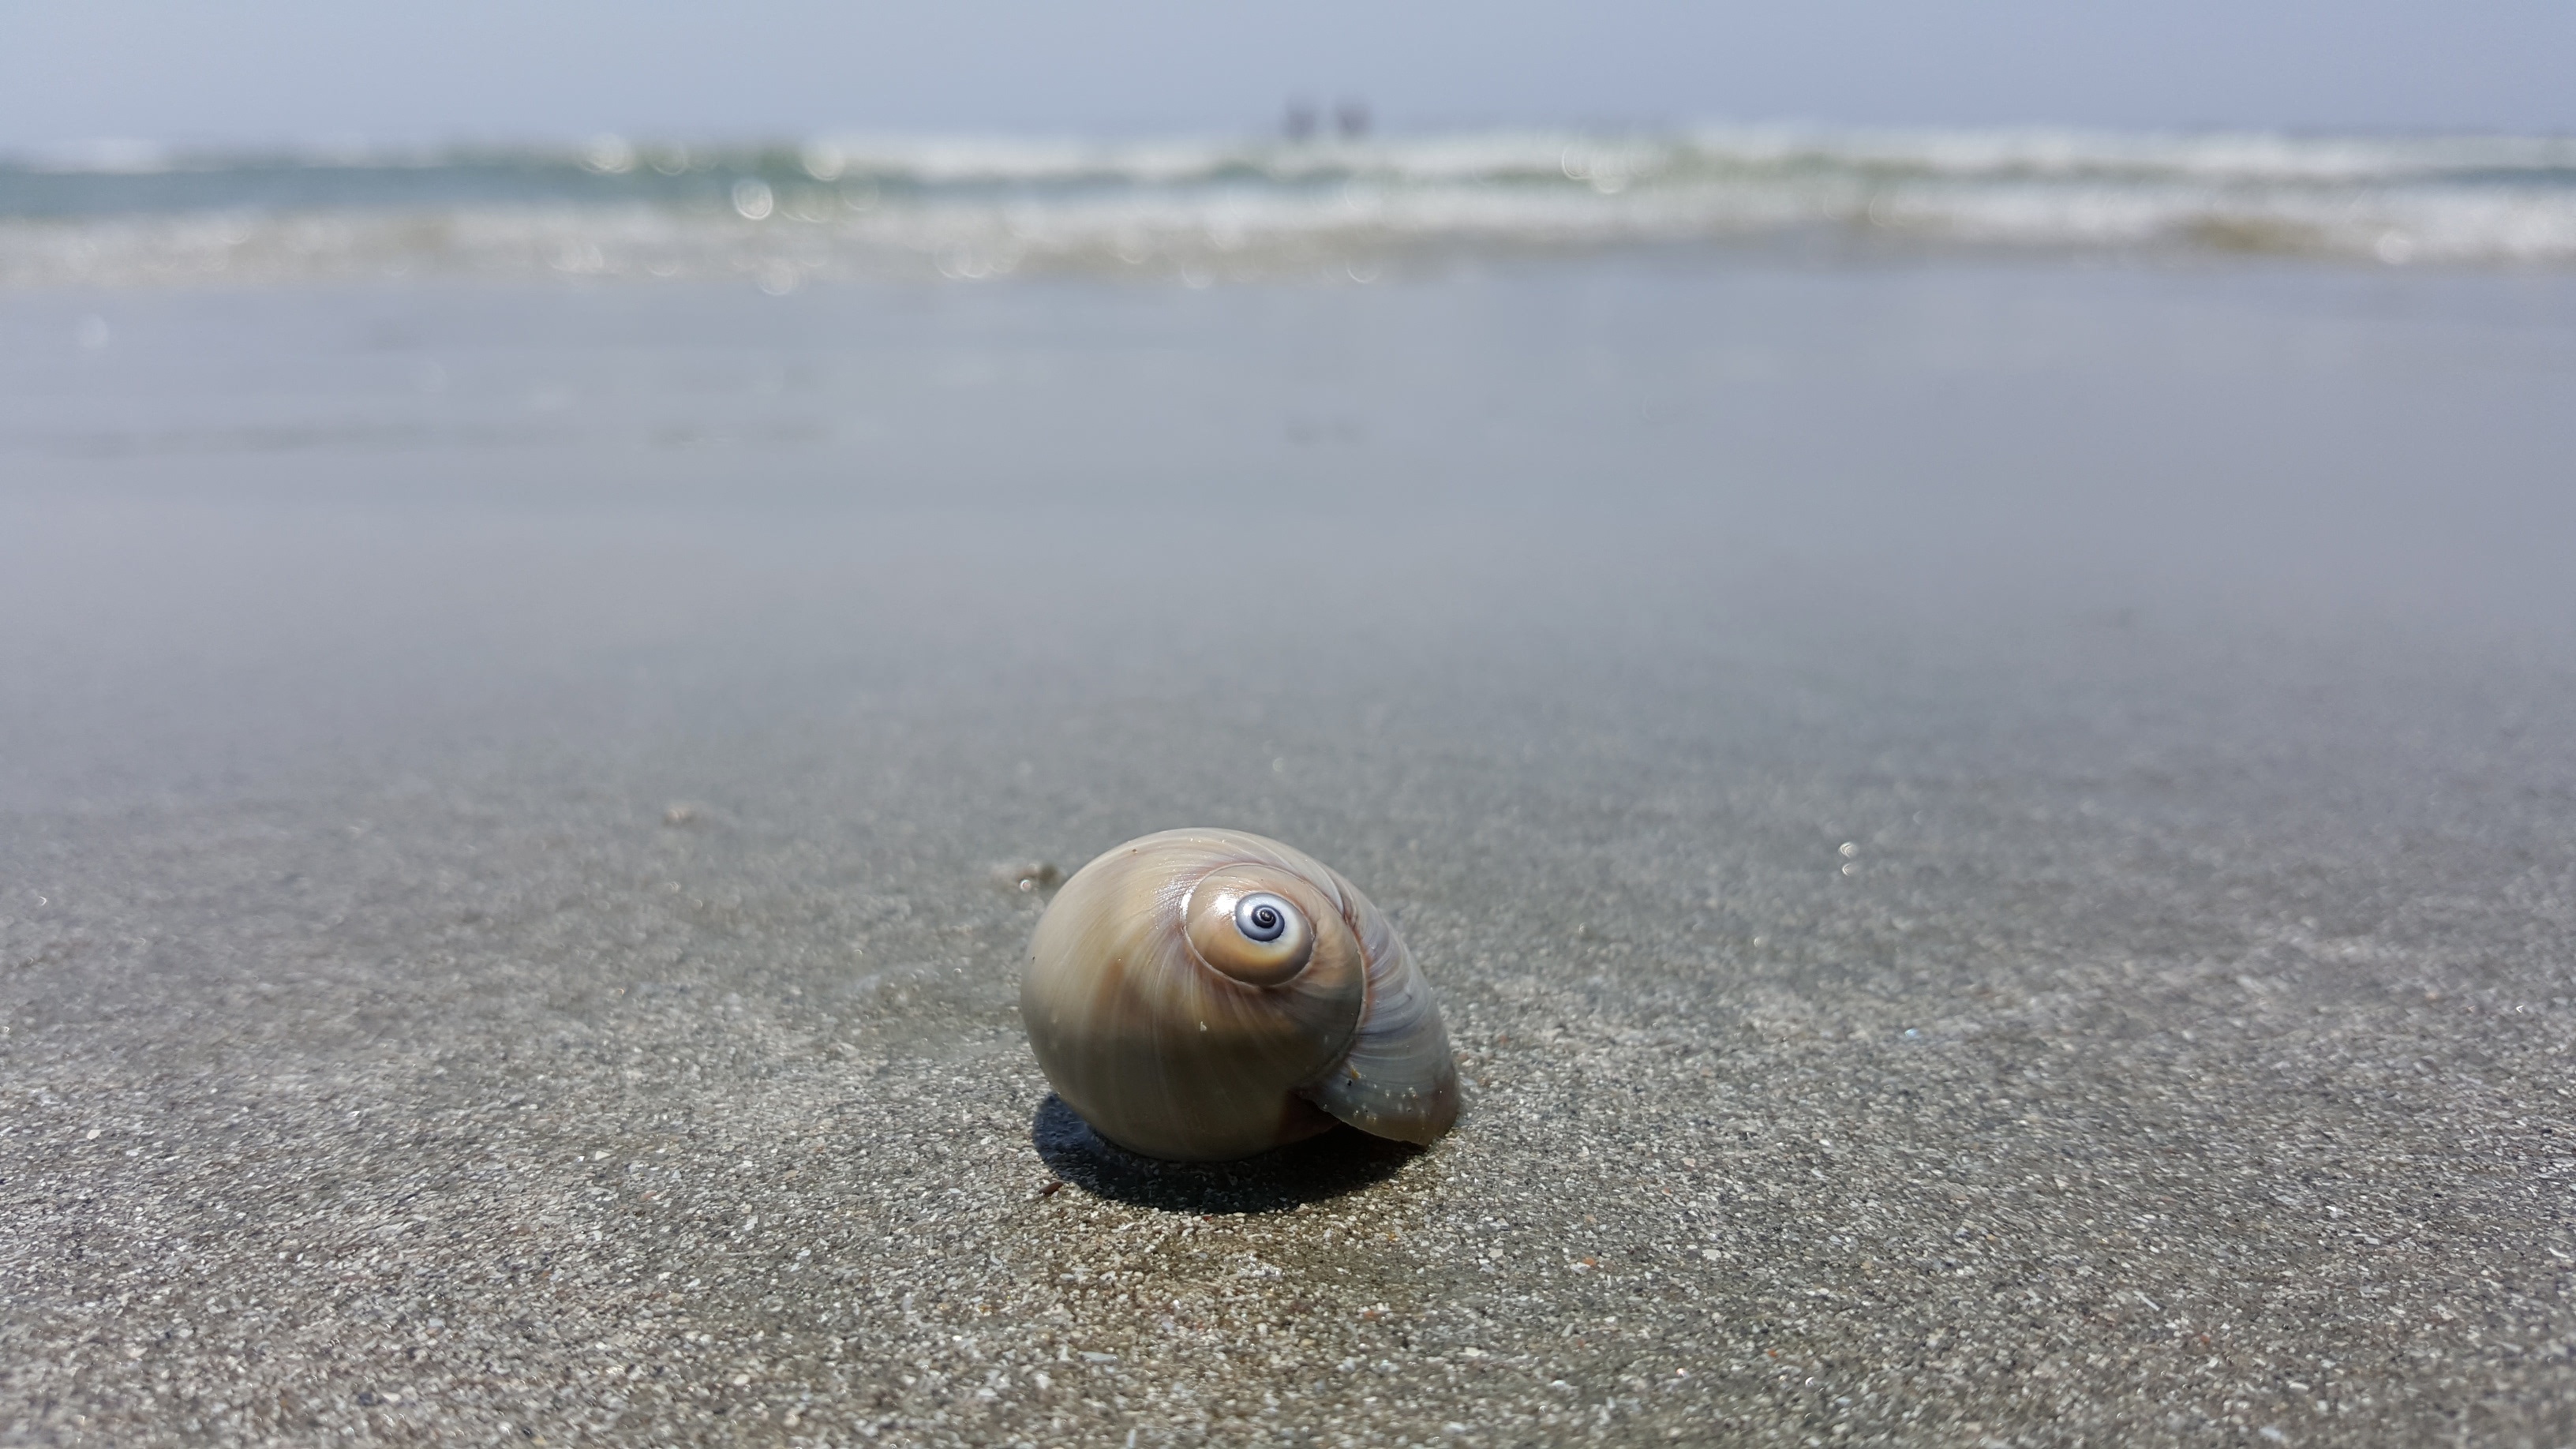
sea, sand, material, invertebrate, marine biology